The Cars

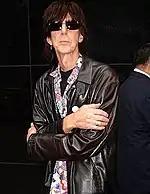
Ric Ocasek in 2009.

Before forming the Cars, members of the band performed together in several different groups. Ric Ocasek and Benjamin Orr met in Cleveland, Ohio, in the 1960s after Ocasek saw Orr performing with his band the Grasshoppers on "The Big 5 Show", a local musical variety program. The two were members of various bands in Columbus, Ohio, and Ann Arbor, Michigan, before moving to Boston in the early 1970s. In Boston, Ocasek and Orr, along with lead guitarist Jas Goodkind, formed a Crosby, Stills and Nash-style folk rock band called Milkwood. In 1972, they released an album titled "How's the Weather" through Paramount Records that failed to chart.